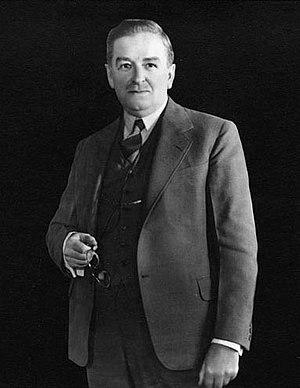
Maurice Duplessis
L'élection générale québécoise de 1960 est une élection s'étant déroulée le 22 juin 1960 afin d'élire les députés de la 26ᵉ législature à l'Assemblée législative de la province de Québec. Le gouvernement de l'Union nationale, dirigé par Antonio Barrette, est défait par le Parti libéral du Québec de Jean Lesage, qui forme un gouvernement majoritaire.
Le bâtonnier du Québec, ou la bâtonnière du Québec, est un poste décerné à un avocat démocratiquement élu par ses pairs dont la fonction est d'exercer un droit de surveillance général sur les affaires du Barreau du Québec. Le bâtonnier du Québec est le président du Barreau du Québec, représente l'ensemble des avocats québécois et assure l'intégrité de leur profession. Cette fonction est toujours accompagnée de deux vice-présidents, élus par le Conseil d'administration.
Maurice Le Noblet Duplessis est un homme d'État québécois né le 20 avril 1890 à Trois-Rivières et mort le 7 septembre 1959 à Schefferville. Il est premier ministre du Québec de 1936 à 1939 et de 1944 à 1959. Il a dominé, avec son parti l'Union nationale, la scène politique québécoise des années 1930, 1940 et 1950.